Lancia

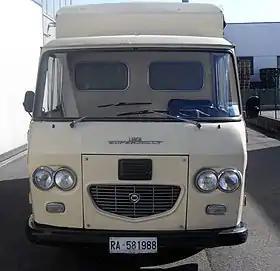

During Lancia's dominance of rallying, the company also expanded into sports cars in the late 1970s until the mid-1980s. It first ran the Stratos HF in Group 4, and for a brief interlude with a rare Group 5 version. The car was replaced with the successful Beta Montecarlo Turbo winning the FIA's 1980 World Championship for Makes and 1981 World Endurance Championship for Makes and the 1980 Deutsche Rennsport Meisterschaft.